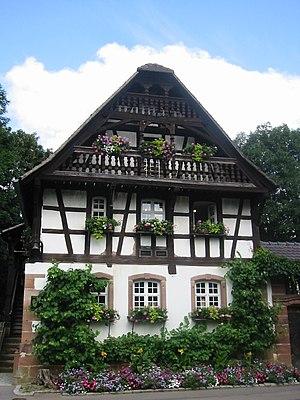
Maison Alsacienne du XVII° transférée à Nancy à l'occasion de l'exposition internationale de 1909.
Cette page présente la liste des voies de Nancy classées par ordre alphabétique.
Le parc Sainte-Marie est un jardin public de Nancy, situé dans le sud-ouest de la commune.
Nancy /nɑ̃.si/ est une commune française située en Lorraine au bord de la Meurthe à quelques kilomètres en amont de son point de confluence avec la Moselle, un affluent du Rhin, à 281 km à l'est de Paris et 116 km à l'ouest de Strasbourg. C'est la préfecture du département de Meurthe-et-Moselle, en région Grand Est. Ses habitants sont appelés les Nancéiens.